Harold Larwood

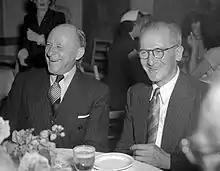
Bert Oldfield and Harold Larwood in Australia, 14 January 1954

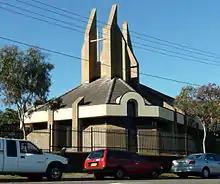
Holy Trinity Church, Kingsford, where Larwood's ashes were interred

In the economic austerity of post-war Britain, Larwood's business made little money. He was persuaded, largely by his erstwhile opponent Jack Fingleton, that he would find better prospects and a warm welcome in Australia, and he decided to emigrate there with his family, which by then included five daughters. On 1 April 1950 the Larwoods sailed on SS "Orontes", the ship that had carried Jardine's party 18 years previously. On arrival in Australia the welcome was warm and immediate. During their initial weeks in a Sydney hotel, unbeknown to them half their bills were paid by the former prime minister Ben Chifley. Despite a housing shortage, the family was soon settled in a bungalow in the Sydney suburb of Kingsford, and Larwood found steady employment with a soft drinks firm. Fingleton later arranged a meeting between Larwood and Chifley; their respective broad Nottinghamshire and Australian accents meant that neither could understand the other, and Fingleton had to act as an interpreter.